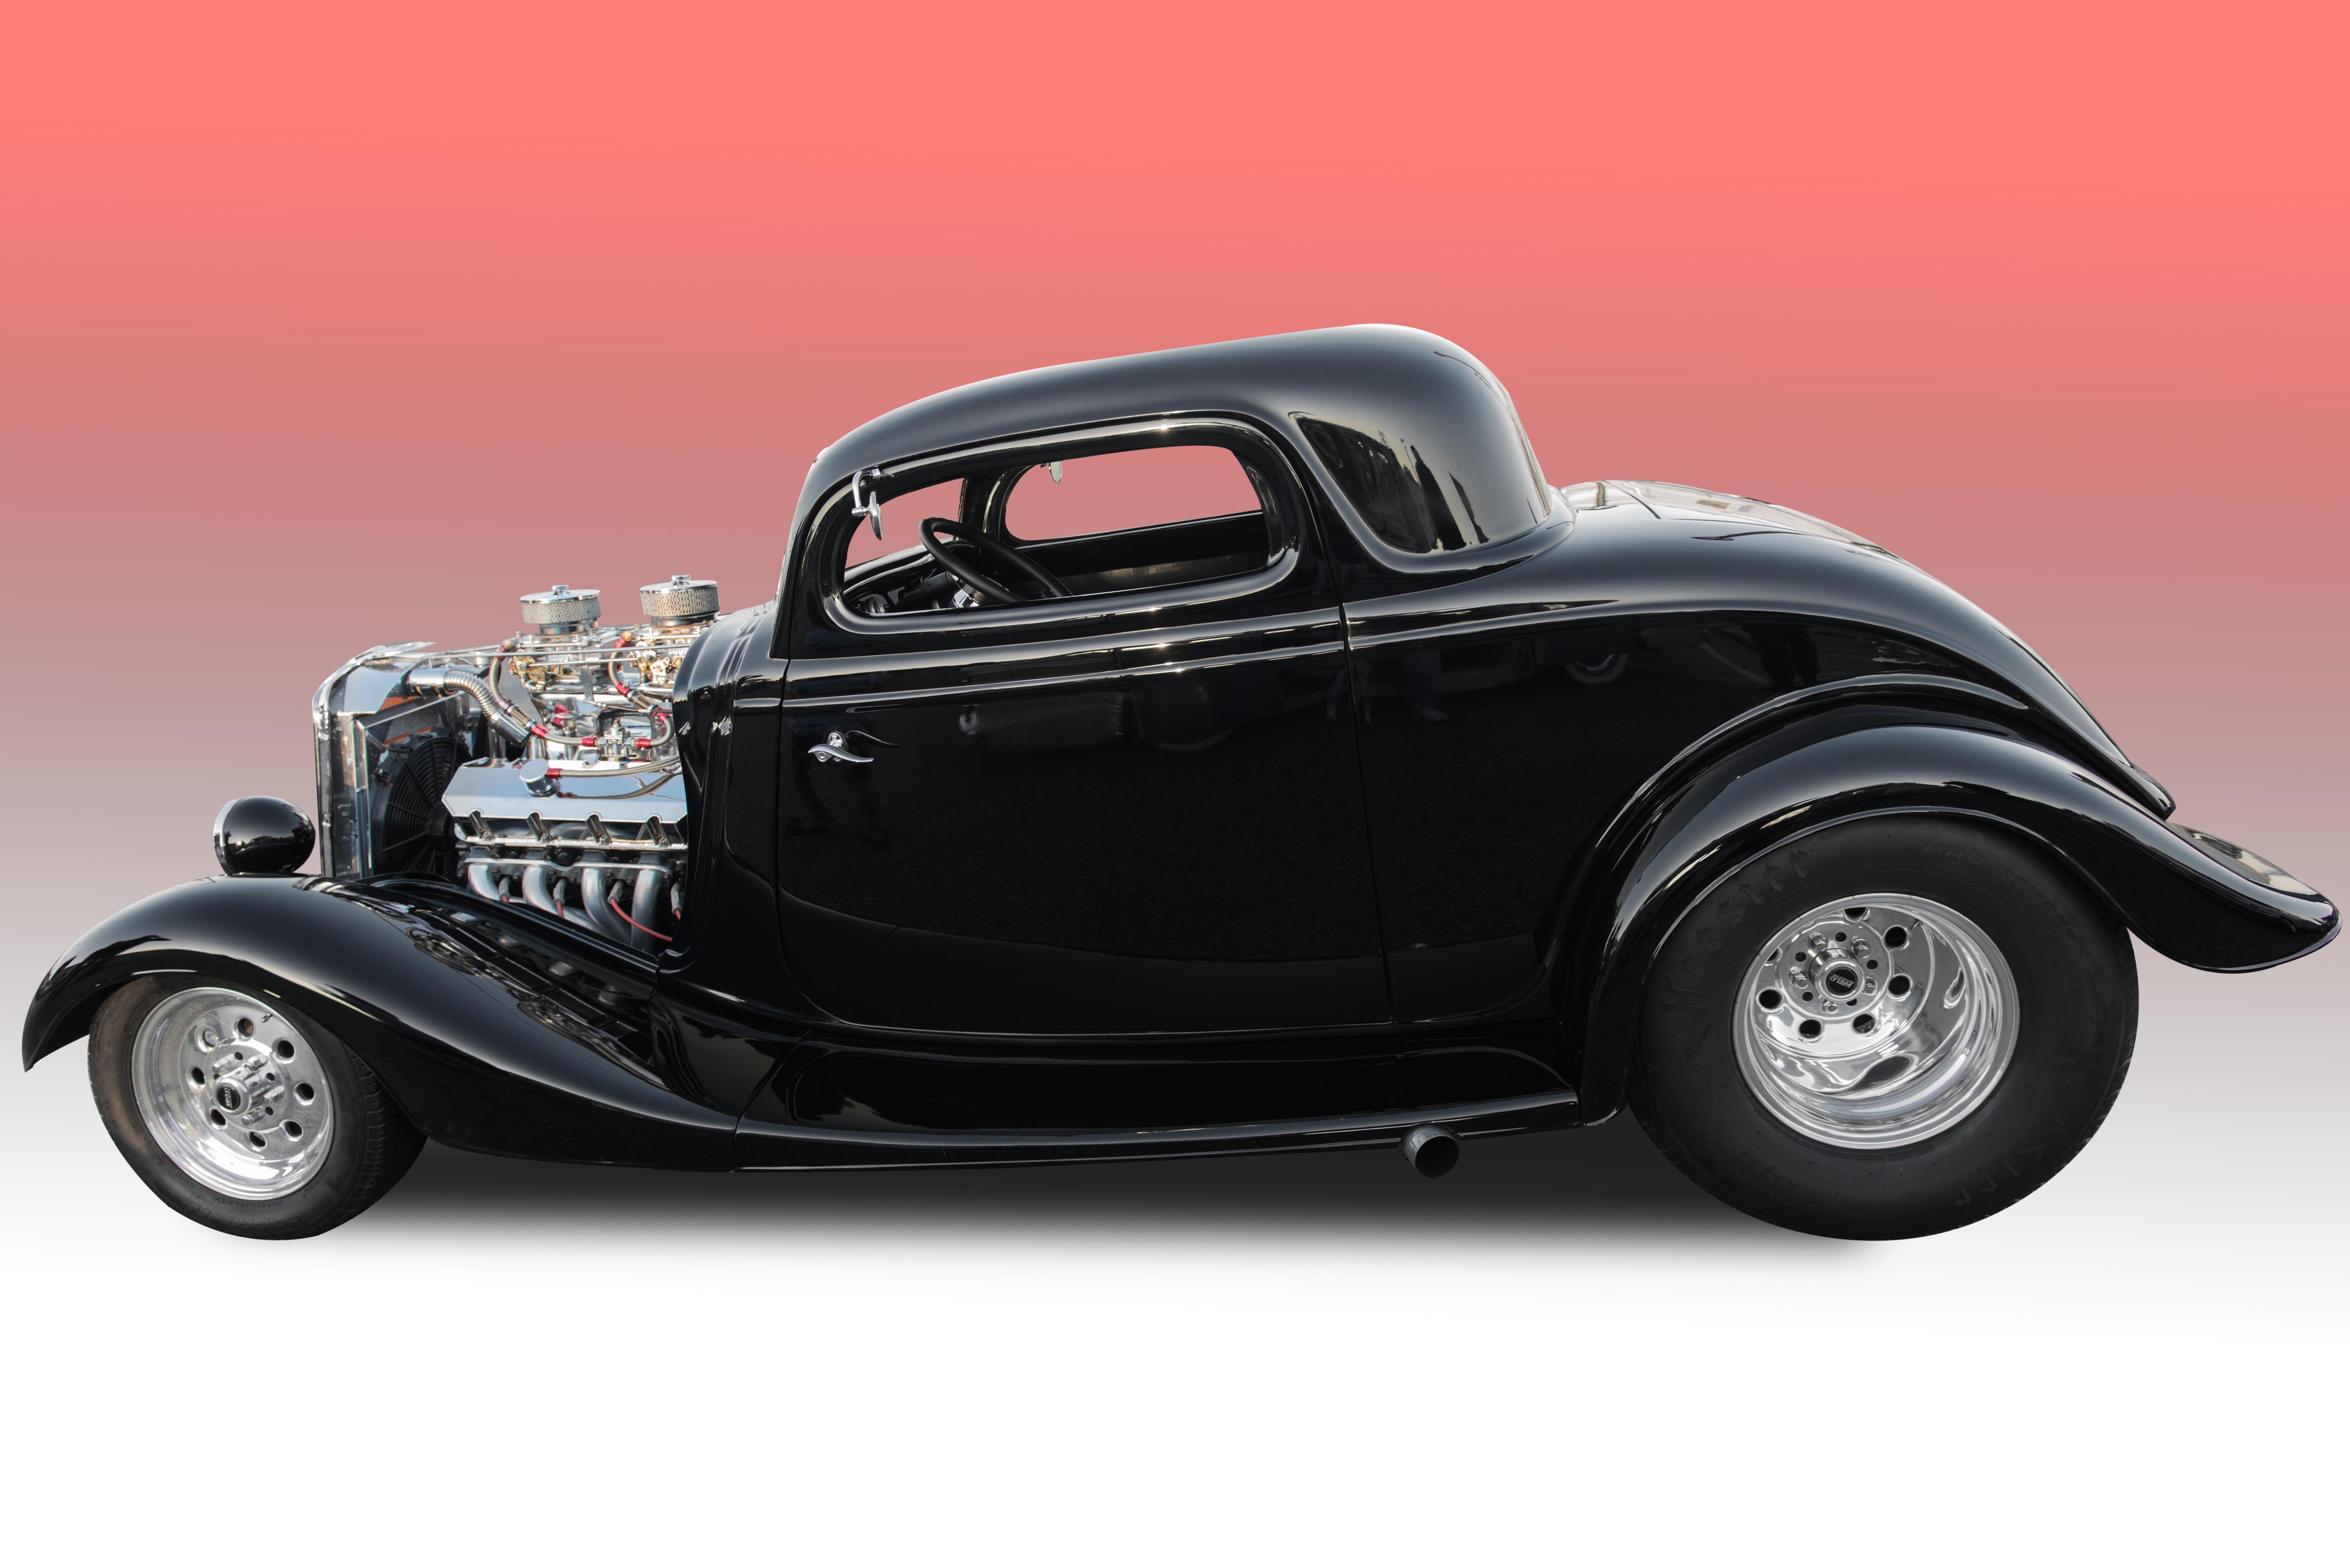
car, vintage, automobile, old, model, vehicle, auto, classic car, motor vehicle, vintage car, motor, classic, vintage cars, antique car, hot rod, automotive exterior, automotive design